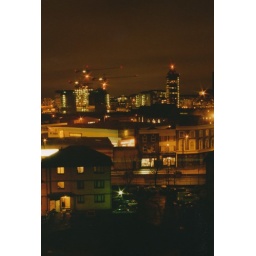
We had a flat in an ex-LA tower in Battersea Park, near Clapham Junction. These are pics from the lounge